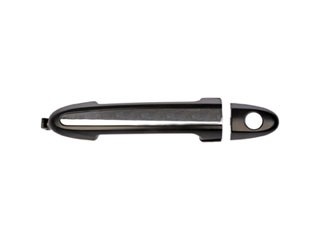
Outside Door Handle Dorman-Help 80709
Brand: Dorman-Help
Category: Vehicles & Parts > Vehicle Parts & Accessories > Vehicle Safety & Security > Vehicle Alarms & Locks > Vehicle Door Locks & Parts > Vehicle Door Lock Knobs